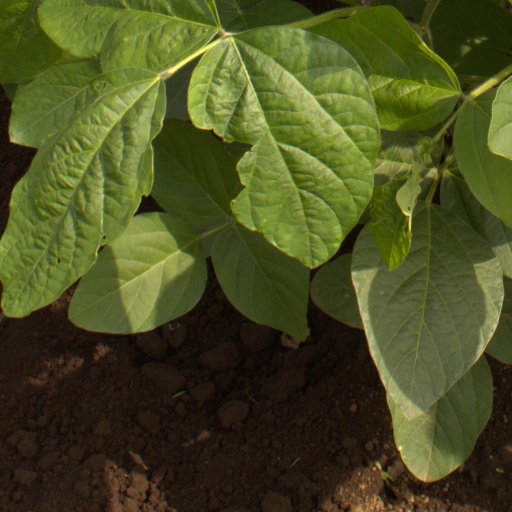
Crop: soybean